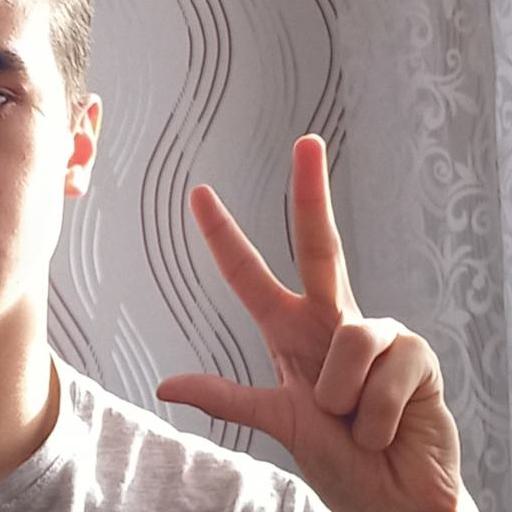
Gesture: three2